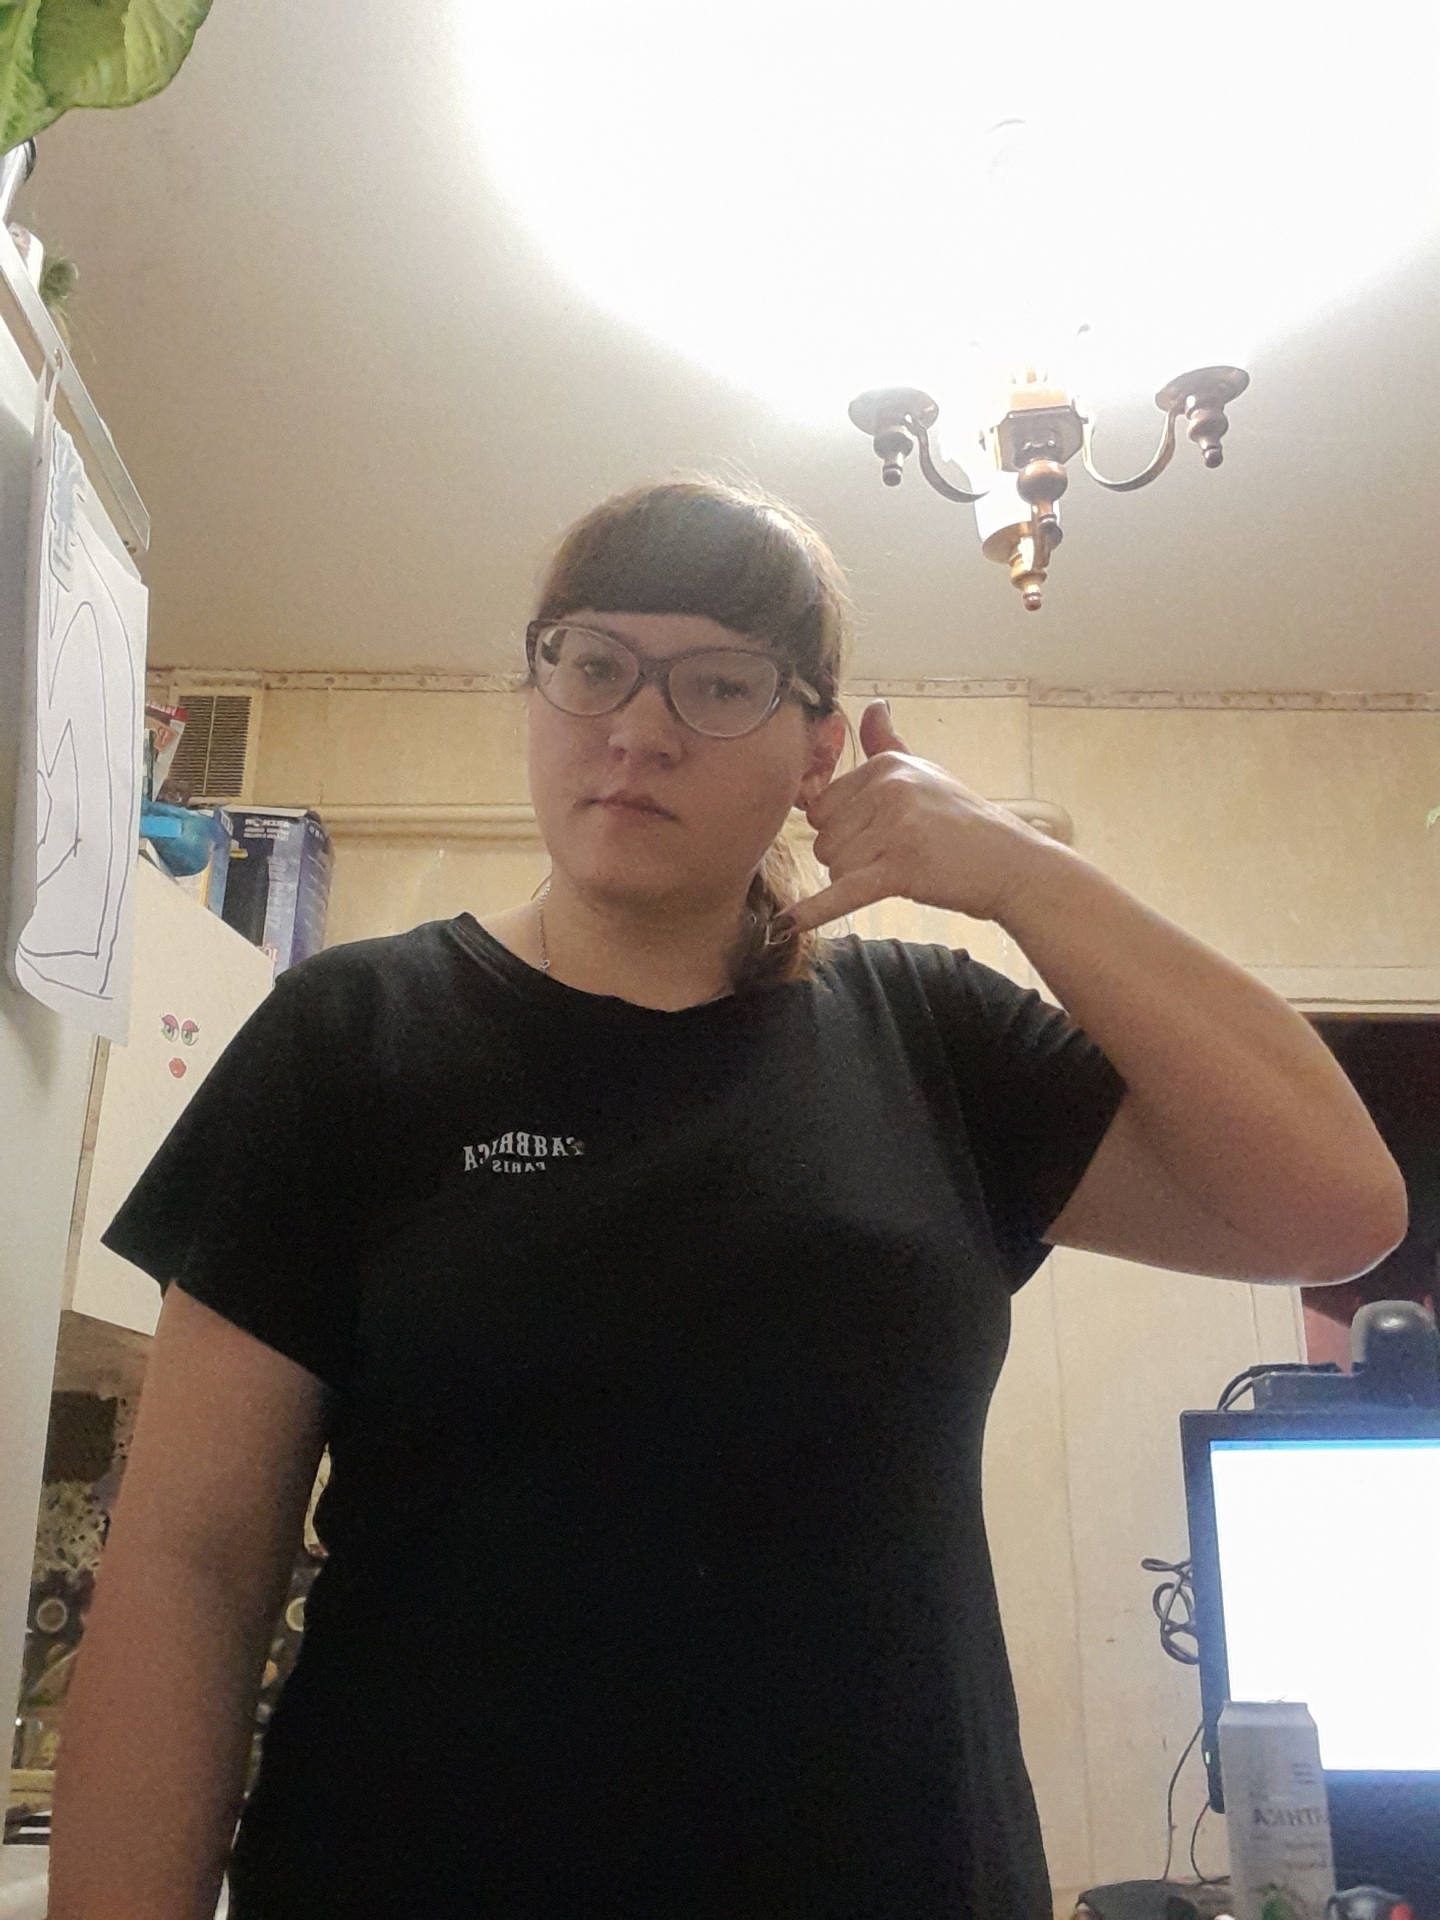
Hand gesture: call